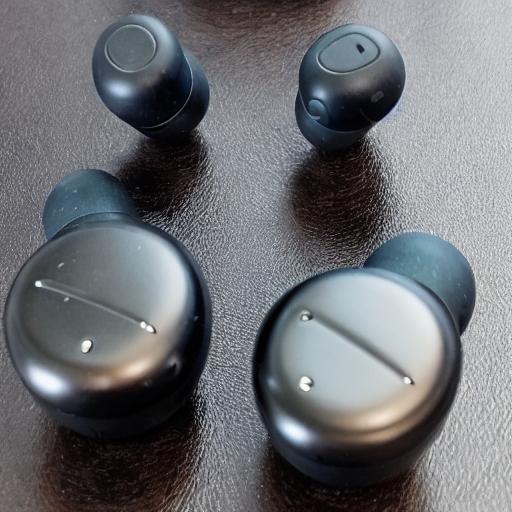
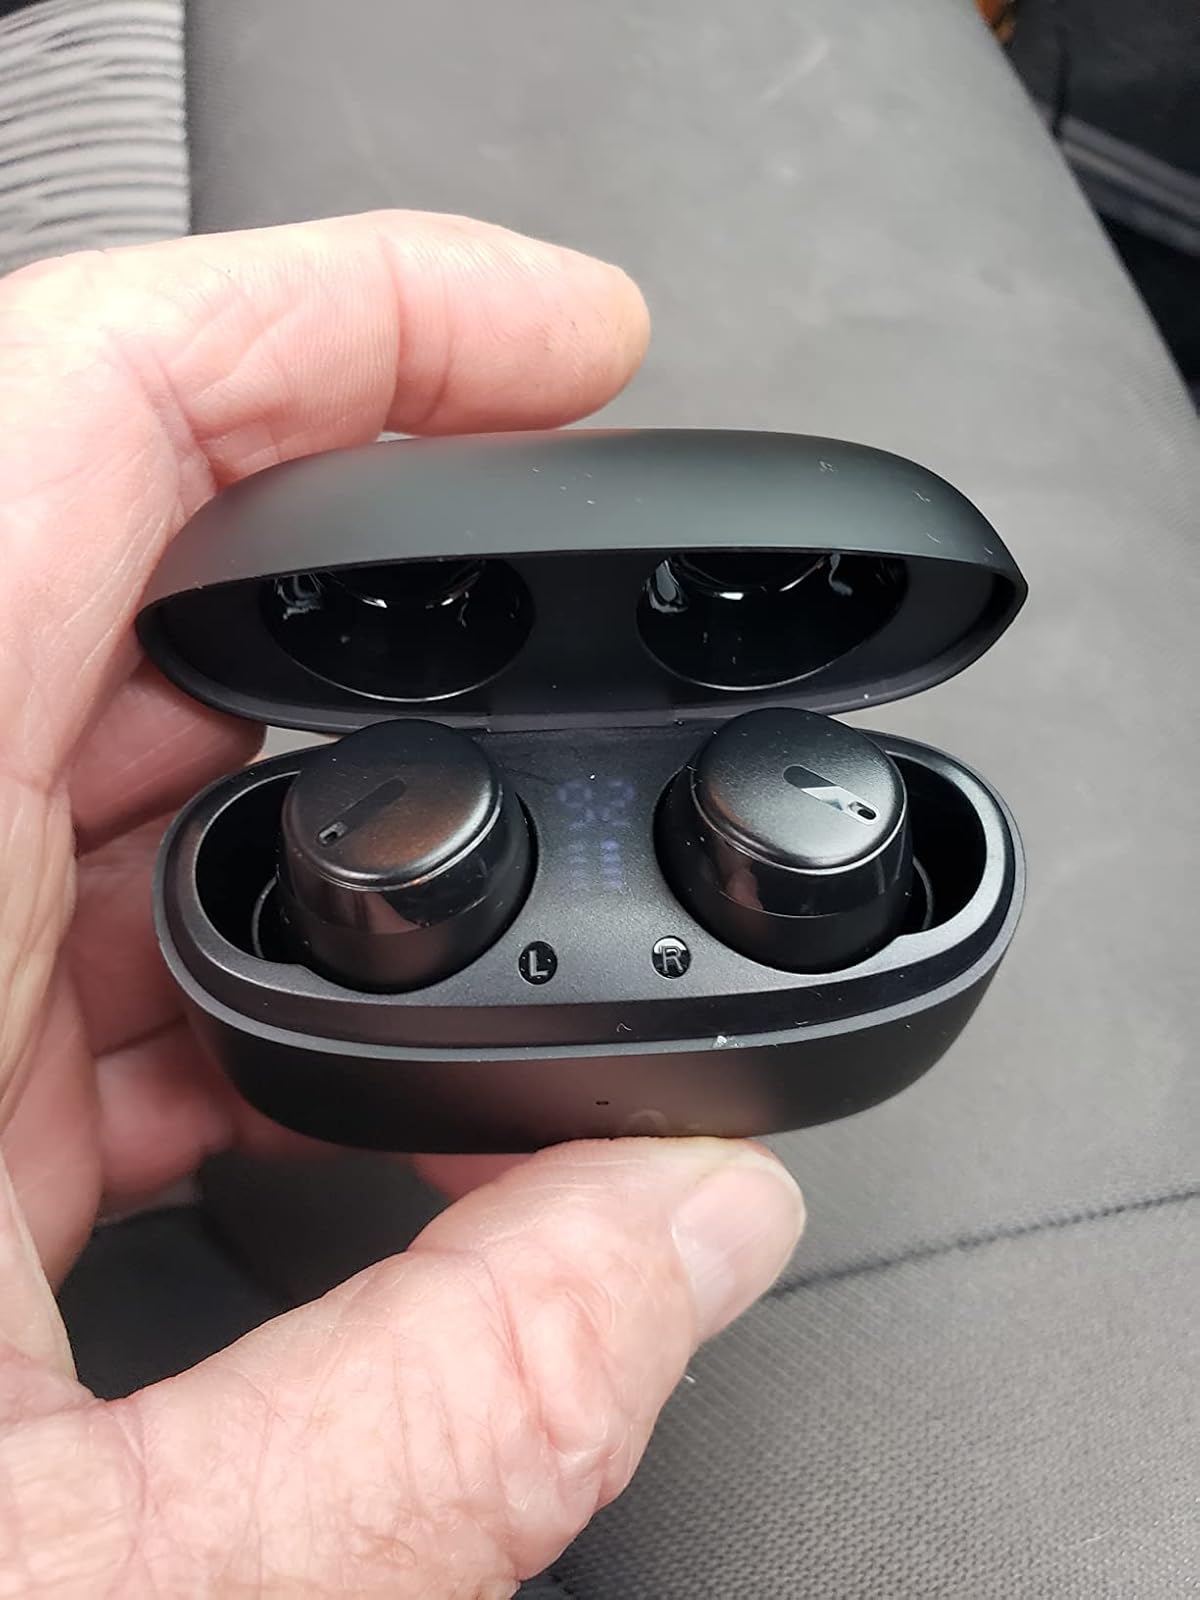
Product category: earbuds
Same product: no